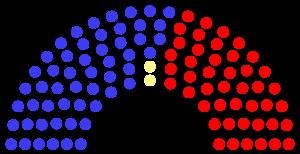
Le 113ᵉ congrès des États-Unis est la législature fédérale américaine qui se déroule du 3 janvier 2013 au 3 janvier 2015.